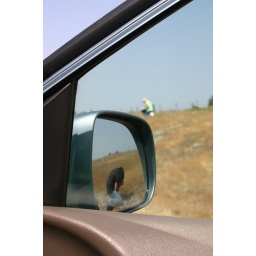
i was just sitting in our car bored...waiting for the rest of the van load and saw this cool shot....